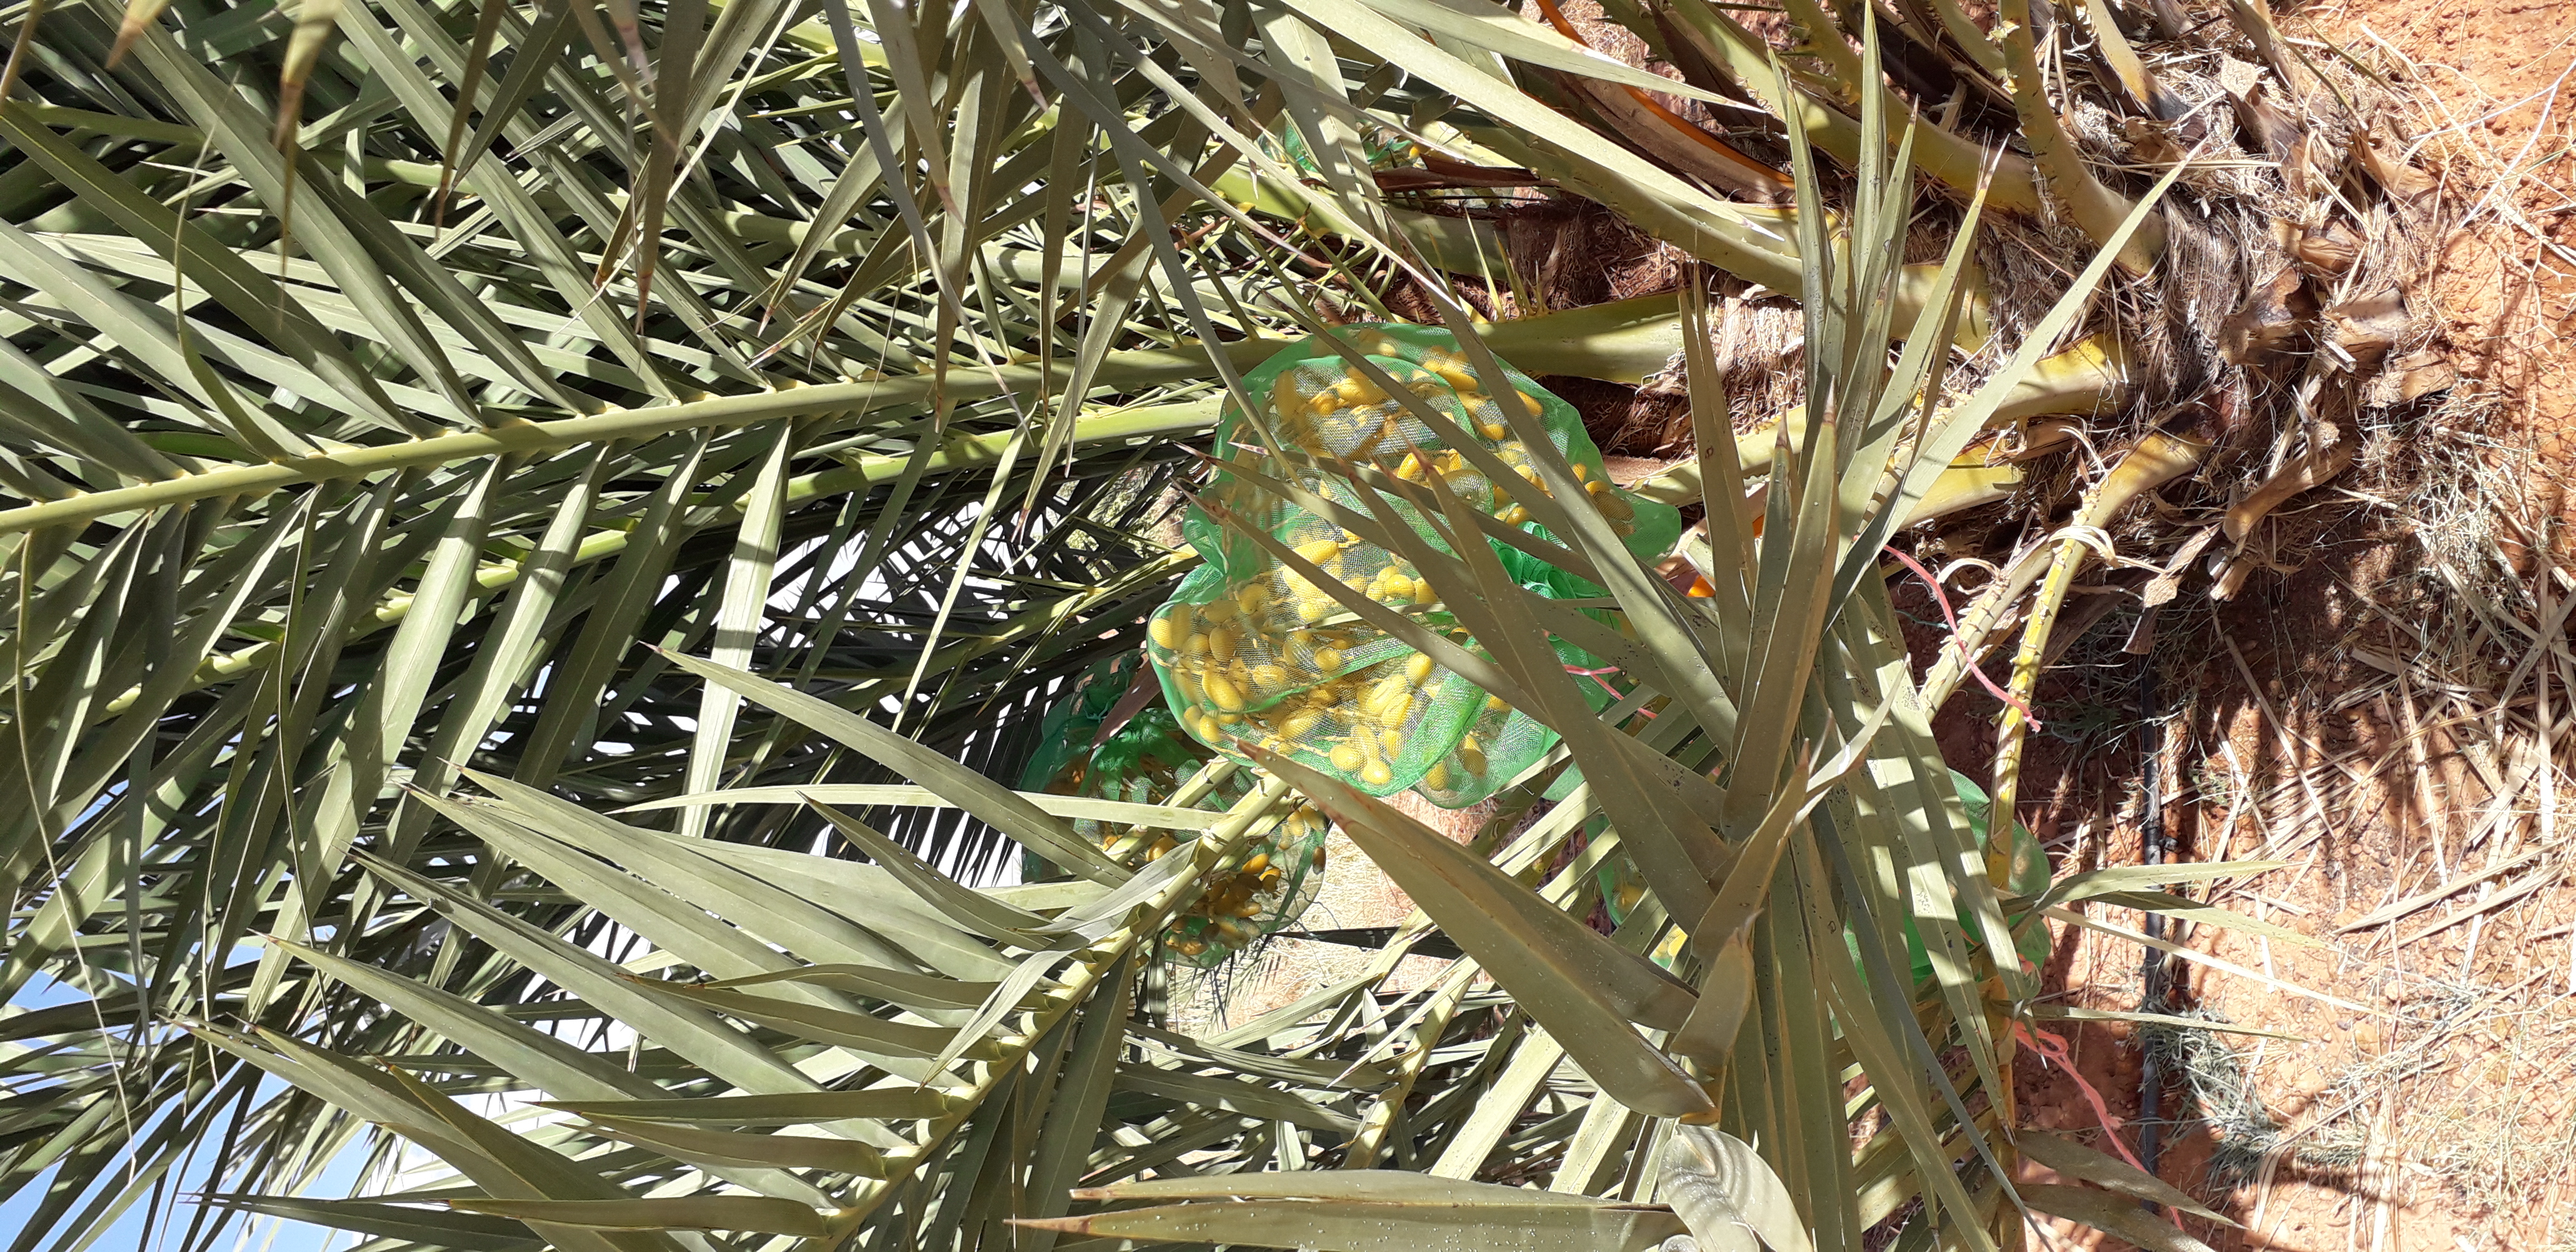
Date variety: kholt